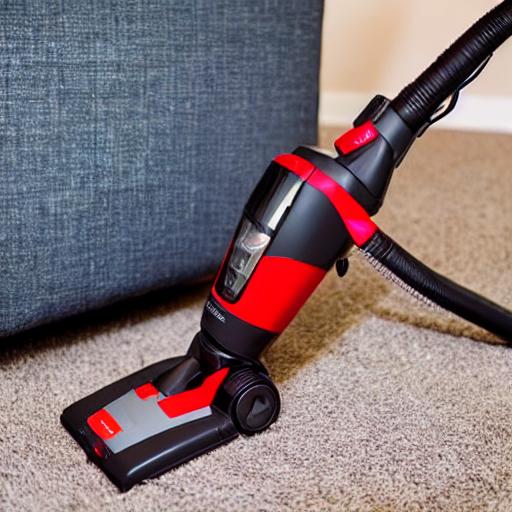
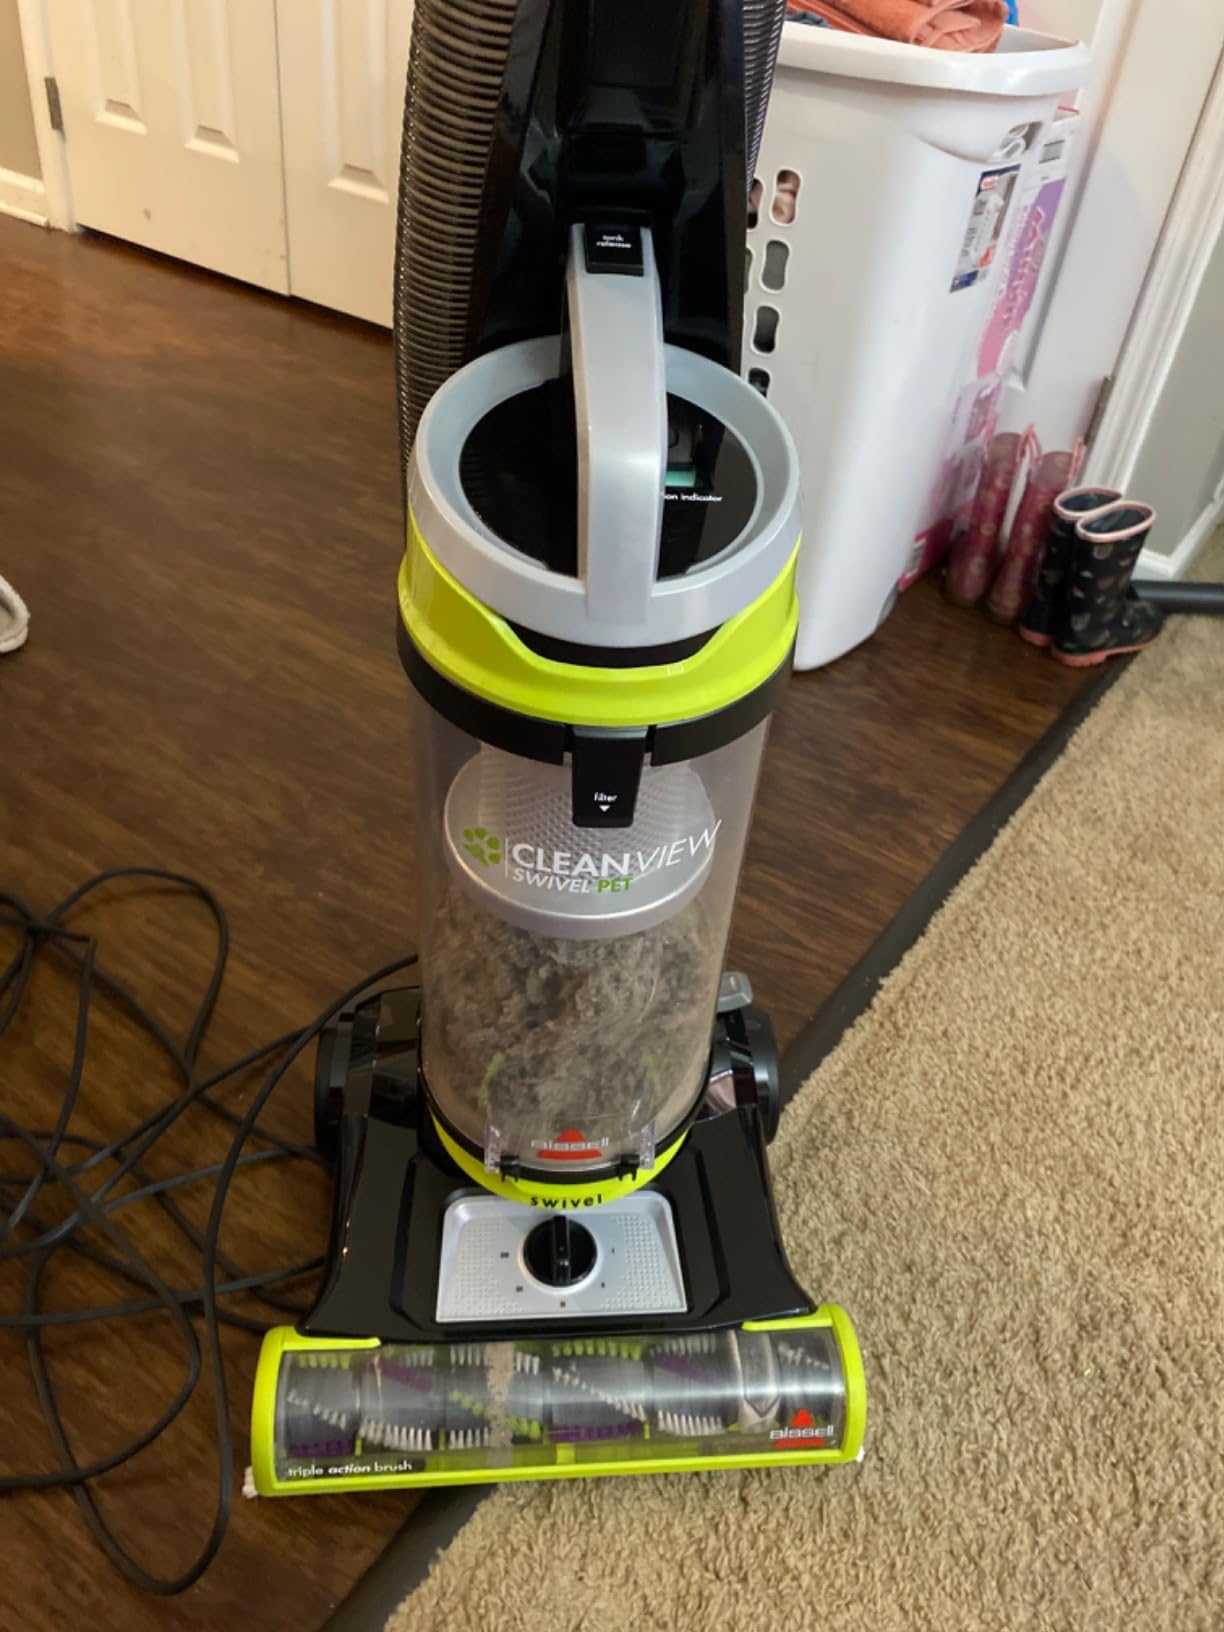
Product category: items_vacuum
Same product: no